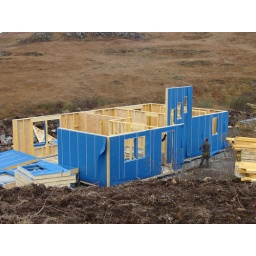
Ground floor panels of the main house in place.